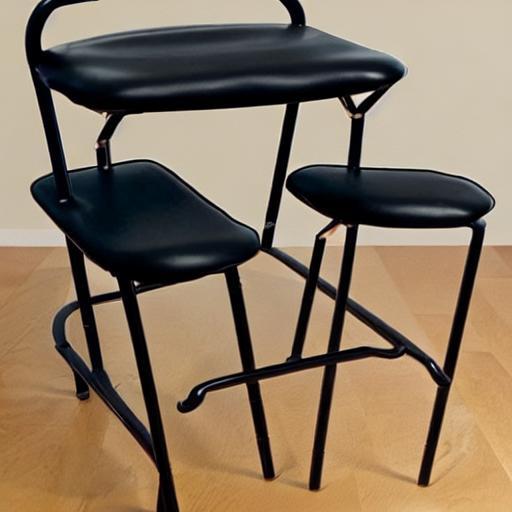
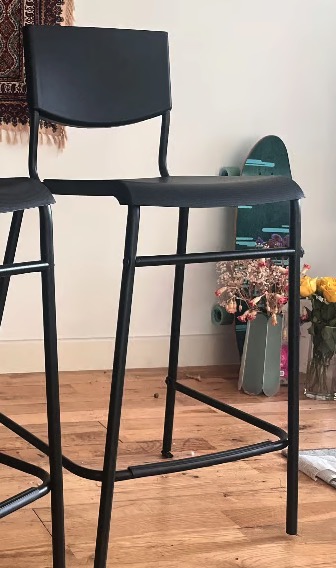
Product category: stool
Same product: no